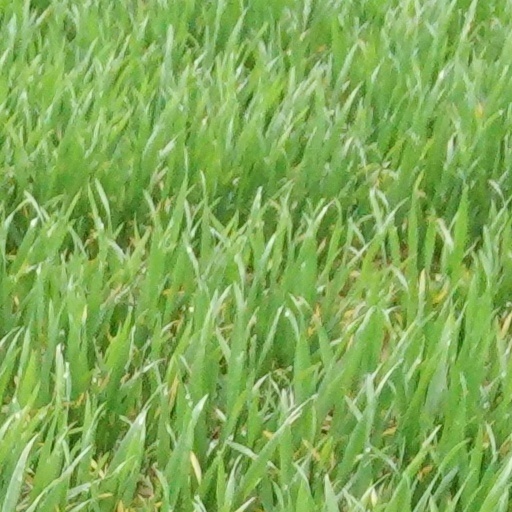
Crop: wheat